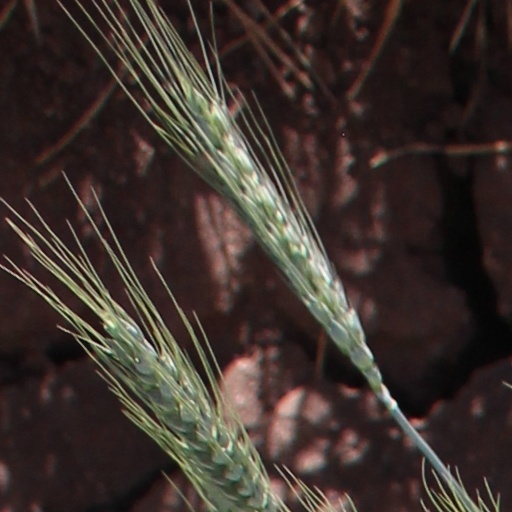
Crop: wheat